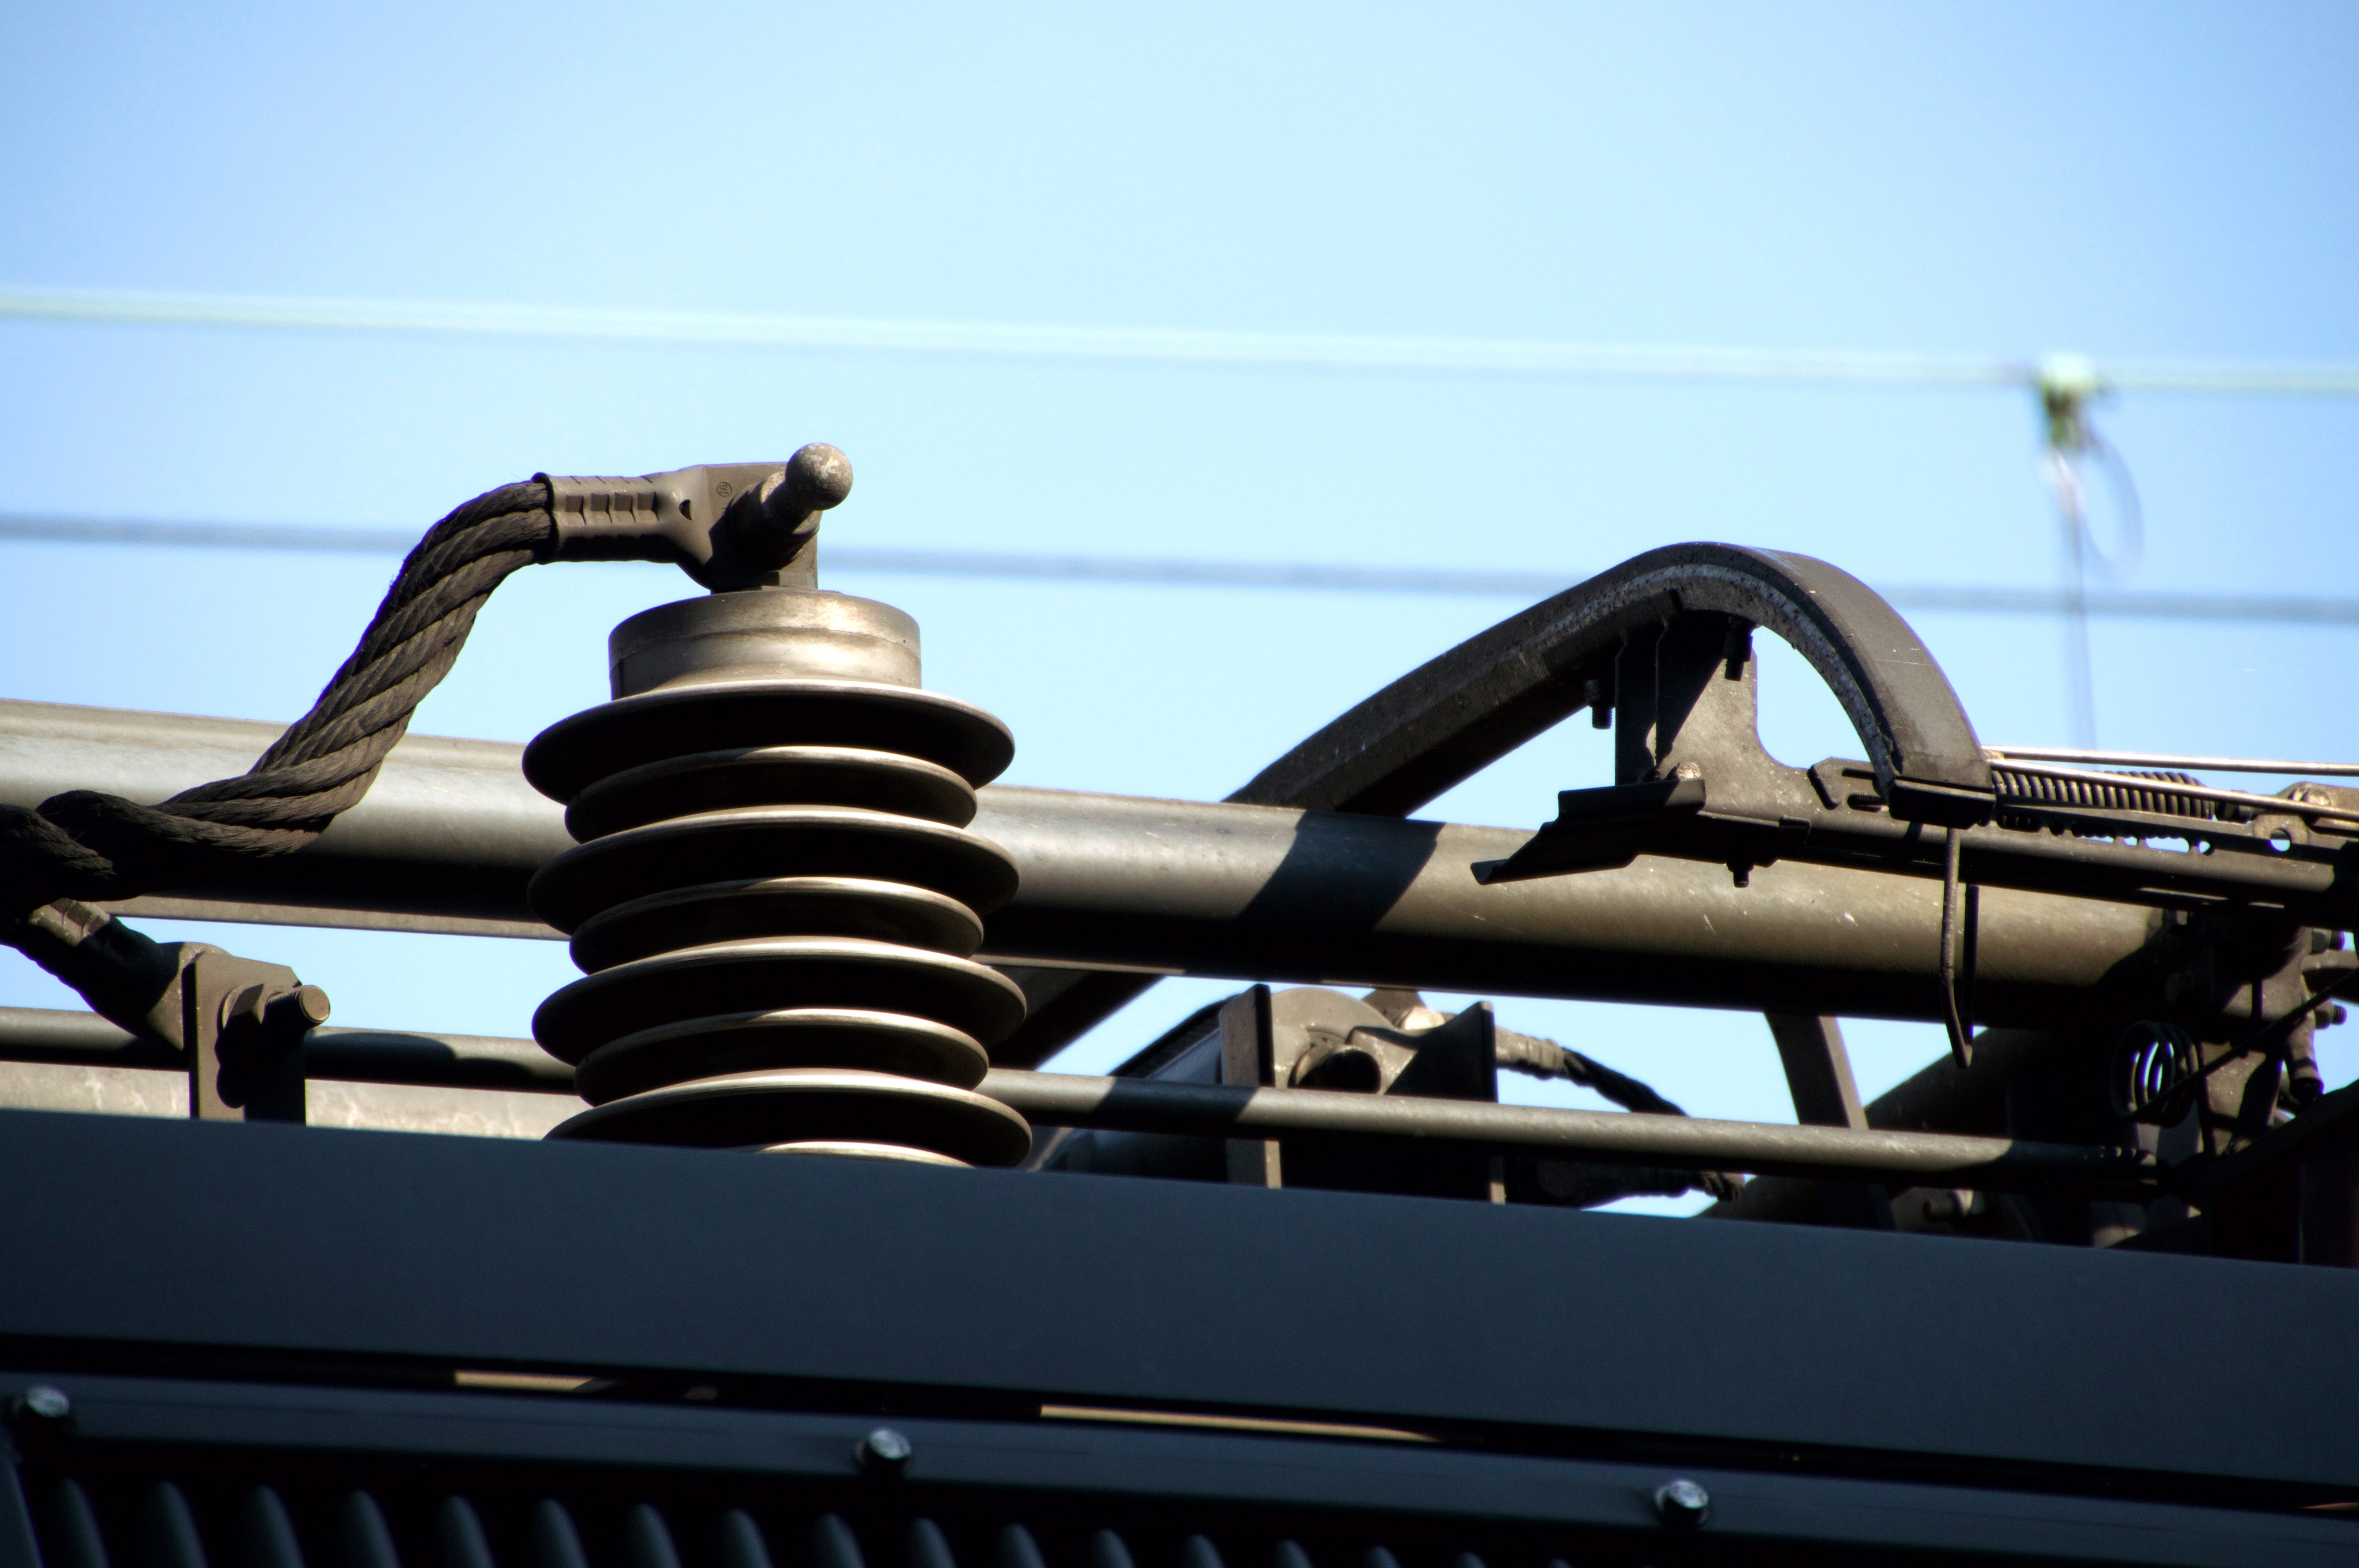
railway, car, wheel, train, transport, construction, vehicle, drive, metal, close, weapon, lines, motor, details, electric, railway station, contact, stainless, db, rail traffic, dynamics, auto part, train ride, electro line, automotive exterior